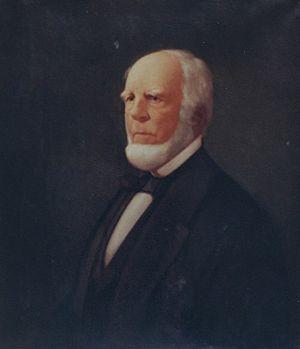
Le deuxième district congressionnel du Maine est l'un des deux districts congressionnels que compte l'État du Maine. Créé en 1821, à partir du 15ᵉ district du Massachusetts, il élit tous les deux ans un membre de la Chambre des représentants des États-Unis.